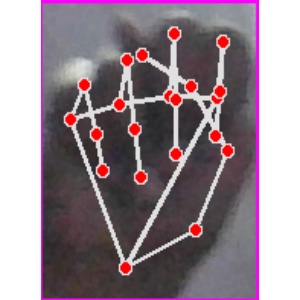
अक्षर: न